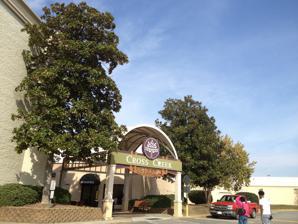
Building: Cross Creek Mall
Country: United States of America
Year built: 1975
Shopping mall in North Carolina, United States Cross Creek Mall Entrance to Cross Creek Mall, November 2012 Location Fayetteville, North Carolina , United States Coordinates 35°04′20″N 78°57′39″W / 35.07222°N 78.96083°W / 35.07222; -78.96083 Address 419 Cross Creek Mall Opening date February 26, 1975 No. of stores and services 150+ No. of anchor tenants 3 Total retail floor area 1,054,034 sq ft (97,923.0 m 2 ) No. of floors 1 (2 in anchors) Parking 5,672 spaces Website crosscreekmall .com Cross Creek Mall Cross Creek Mall is a regional shopping mall located in Fayetteville, North Carolina , on the 401 Bypass between Morganton Road and the All-American Freeway . The mall contains over 150 stores and covers over 1,000,000 sq ft (93,000 m 2 ). of retail space. Its anchors include Belk , Macy's , and JCPenney . The mall is owned by CBL & Associates Properties . History The mall's 90-acre (36 ha) site was part of a larger 600-acre (240 ha) tract of land owned by Fayetteville, North Carolina developer J.P. Riddle Jr., and was sold in 1970 to Henry Faison, a Charlotte -based developer. The All American Freeway was planned at the time, but the area was predominantly farmland. Construction of the freeway began in May 1974, nine months before the mall opened on February 26, 1975. The mall opened with five anchors, three of which moved from downtown Fayetteville: Sears , Belk , and JCPenney ; Miller & Rhoads and Thalhimer's , were new to the area. The mall also had a three screen movie theater named Cross Creek Mall Cinemas I-II-III, which opened two days after the mall's opening on February 28, 1975. The cinema was owned by General Cinema Corporation , and closed on January 23, 2001. Shortly after in 2002, the cinema was replaced with a new food court named Creekside Café. Miller & Rhoads closed in 1985. Thalhimer's became Hecht's in 1992, which in turn became Macy's in 2006. On October 15, 2018, it was announced that Sears would be closing as part of a plan to close 142 stores nationwide. The final day of Sears was January 6, 2019, ending a nearly 44-year run at the mall. After much speculation, in January 2020, CBL Properties announced Dave & Buster's would be replacing the former Sears location. The Sears was successfully demolished in April of that year. However, it was later revealed that Dave & Buster's was no longer coming to the mall, and that Rooms To Go was in the process of building a location on the former site. Rooms To Go finished construction in late 2021, along with the addition of LongHorn Steakhouse . In December 2022, Main Event , a subsidiary of Dave & Buster's, revealed it was building a location attached to the mall on the outside in place of the former Sears. Construction finished the following year and the grand opening was on August 11, 2023. US Foods CHEF'STORE and Caribbean cuisine Bahama Breeze also announced they would be building locations on the premises of the mall, and are scheduled to open in the Spring of 2024. References